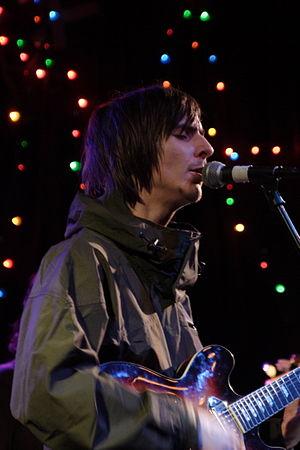
Jim Noir est un auteur-interprète anglais originaire de Davyhulme, Manchester. Son nom de scène est un hommage à Vic Reeves, dont le vrai nom est Jim Moir. Il a sorti deux albums : Tower of Love paru en 2005, puis un album éponyme en 2008. Tower of Love, ainsi que toutes ses précédentes maquettes, ont été enregistrés chez les parents de Jim Noir, dans la banlieue de Davyhulme.